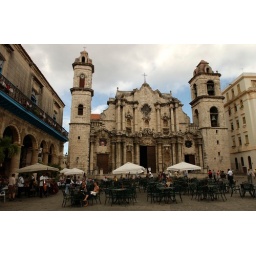
Group of people sitting at a sidewalk cafe in front of a church, Havana, Cuba